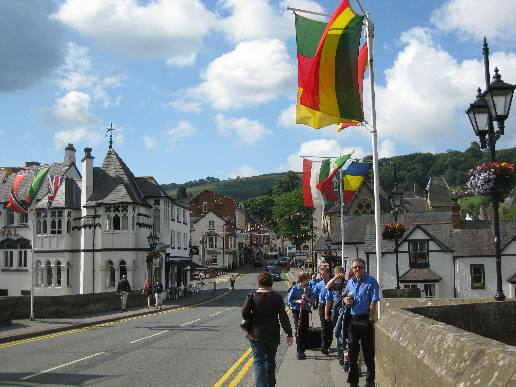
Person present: Yes